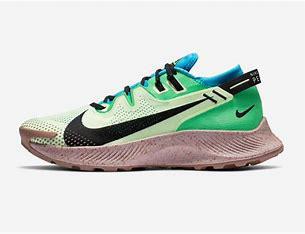
Brand: Nike
Model: Pegasus 2